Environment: real
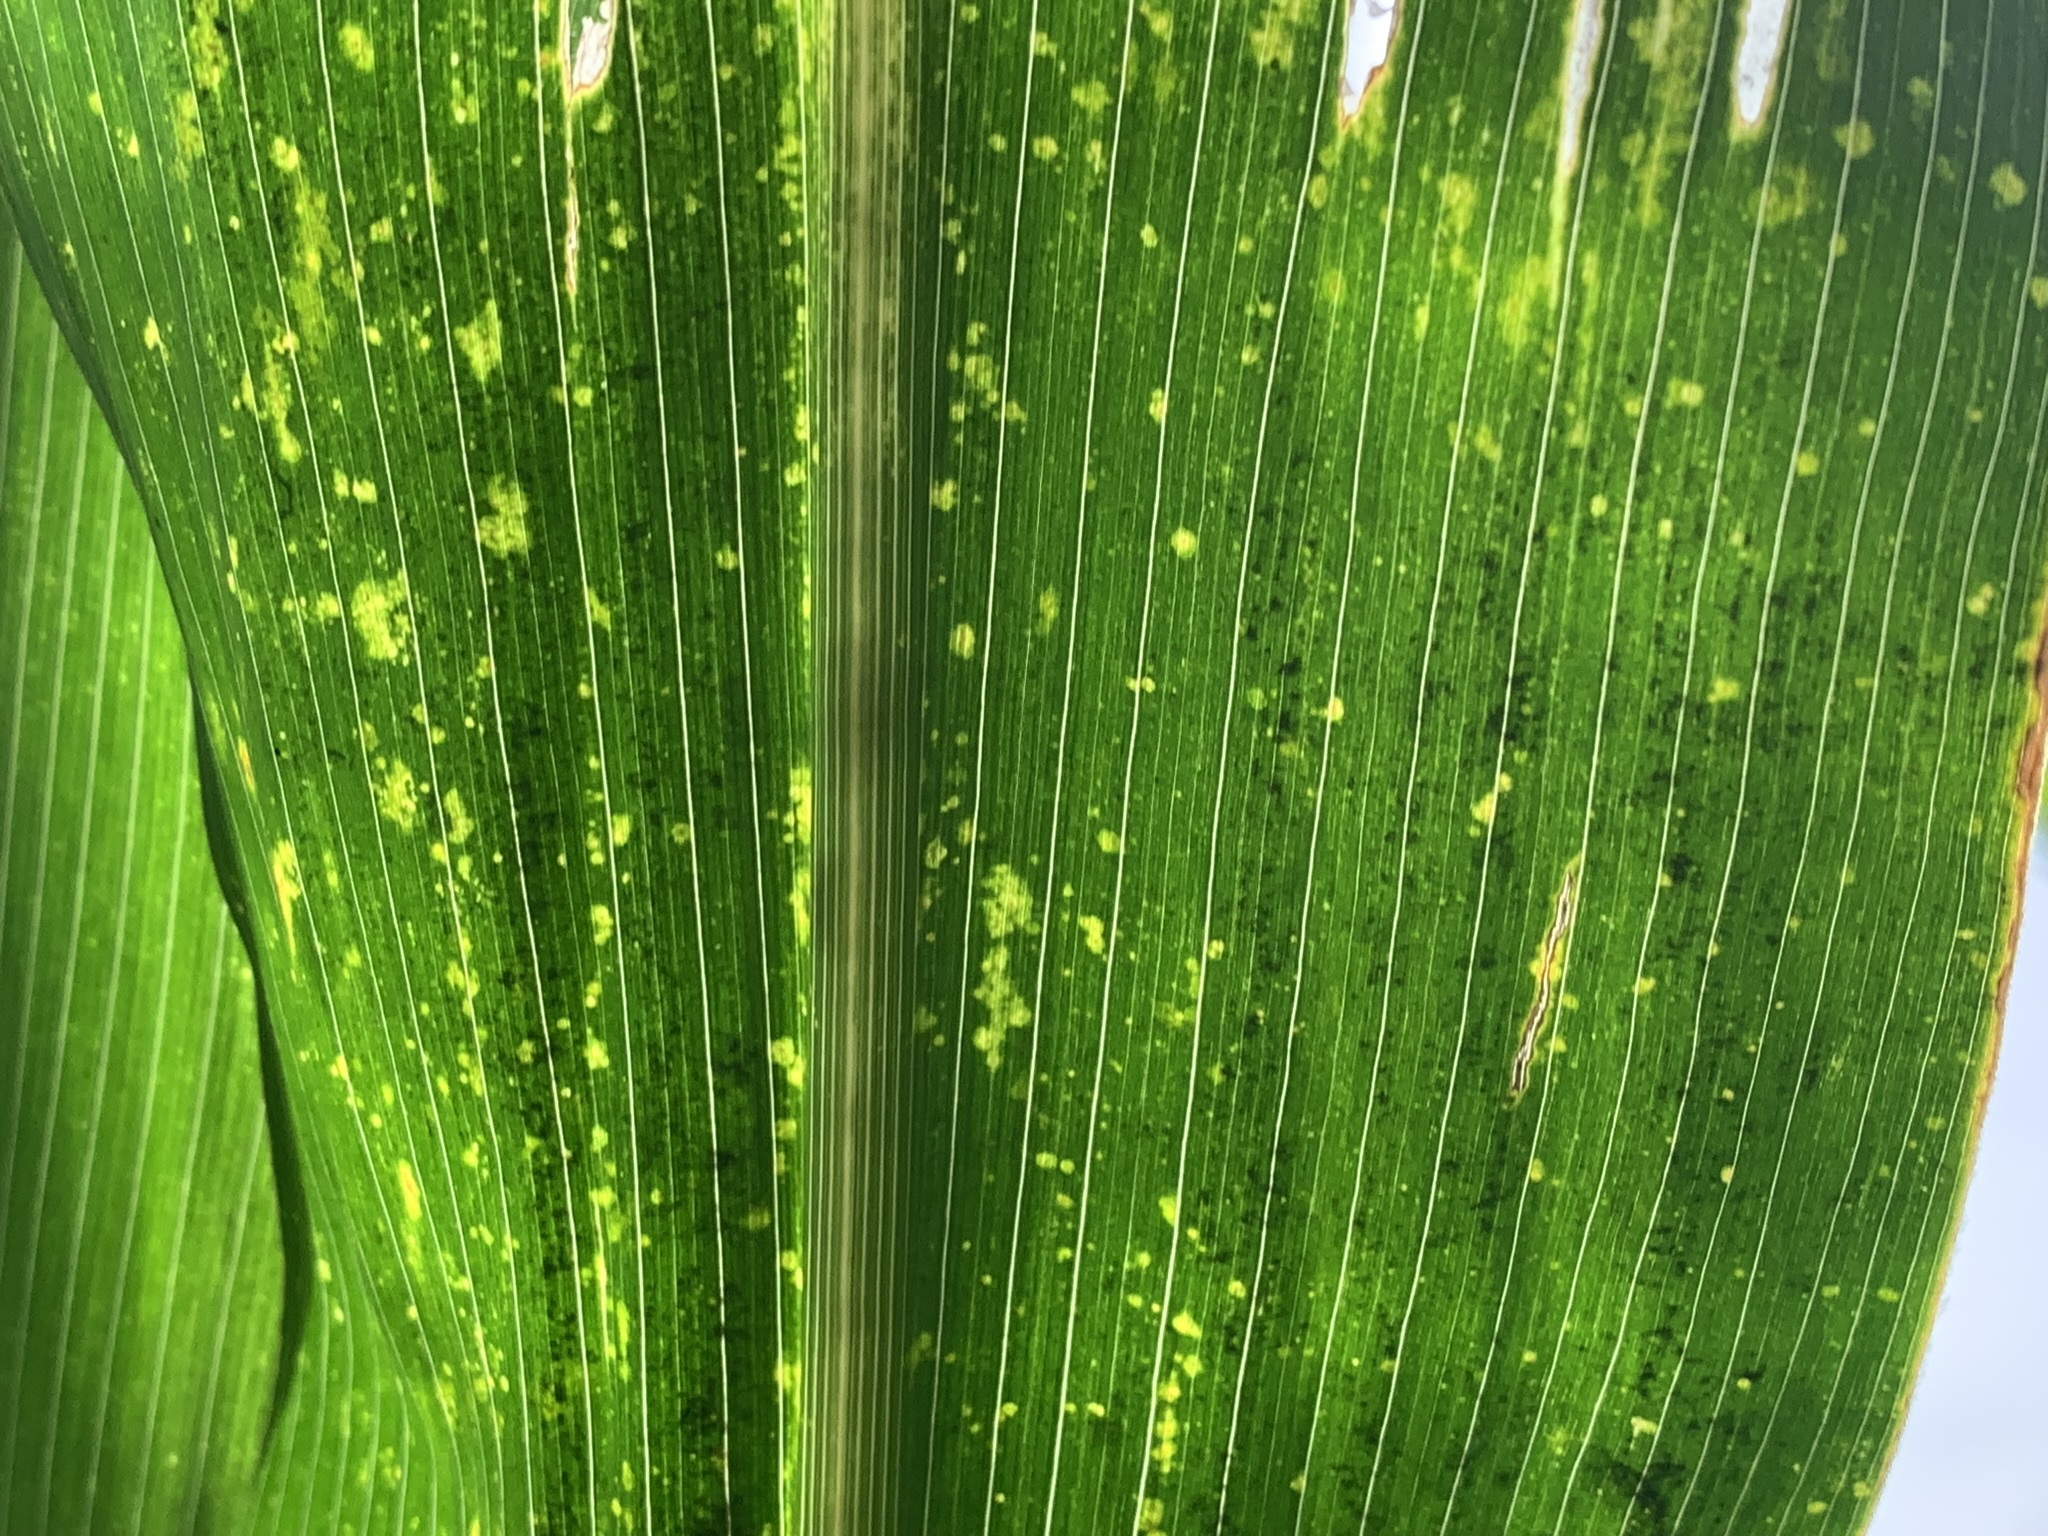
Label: lethal_necrosis